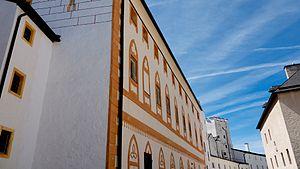
La forteresse de Hohensalzburg est une forteresse médiévale autrichienne située à Salzbourg au sommet de la montagne Festungsberg. Érigé à la demande des Princes-Archevêques de Salzbourg avec une longueur de 250 mètres et une largeur de 150 mètres, il est l'un des plus grands châteaux médiévaux d'Europe. La fortification est voisine de celle du château de Hohenwerfen, toutes deux du XIᵉ siècle.